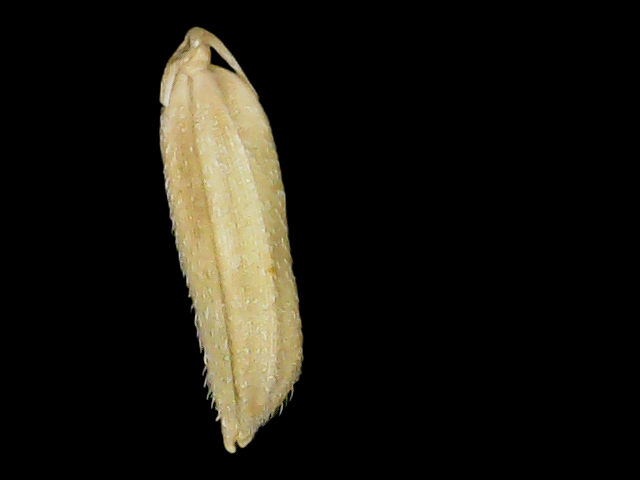
Rice variety: Binadhan26